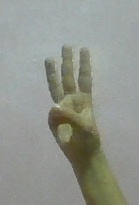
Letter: thaa